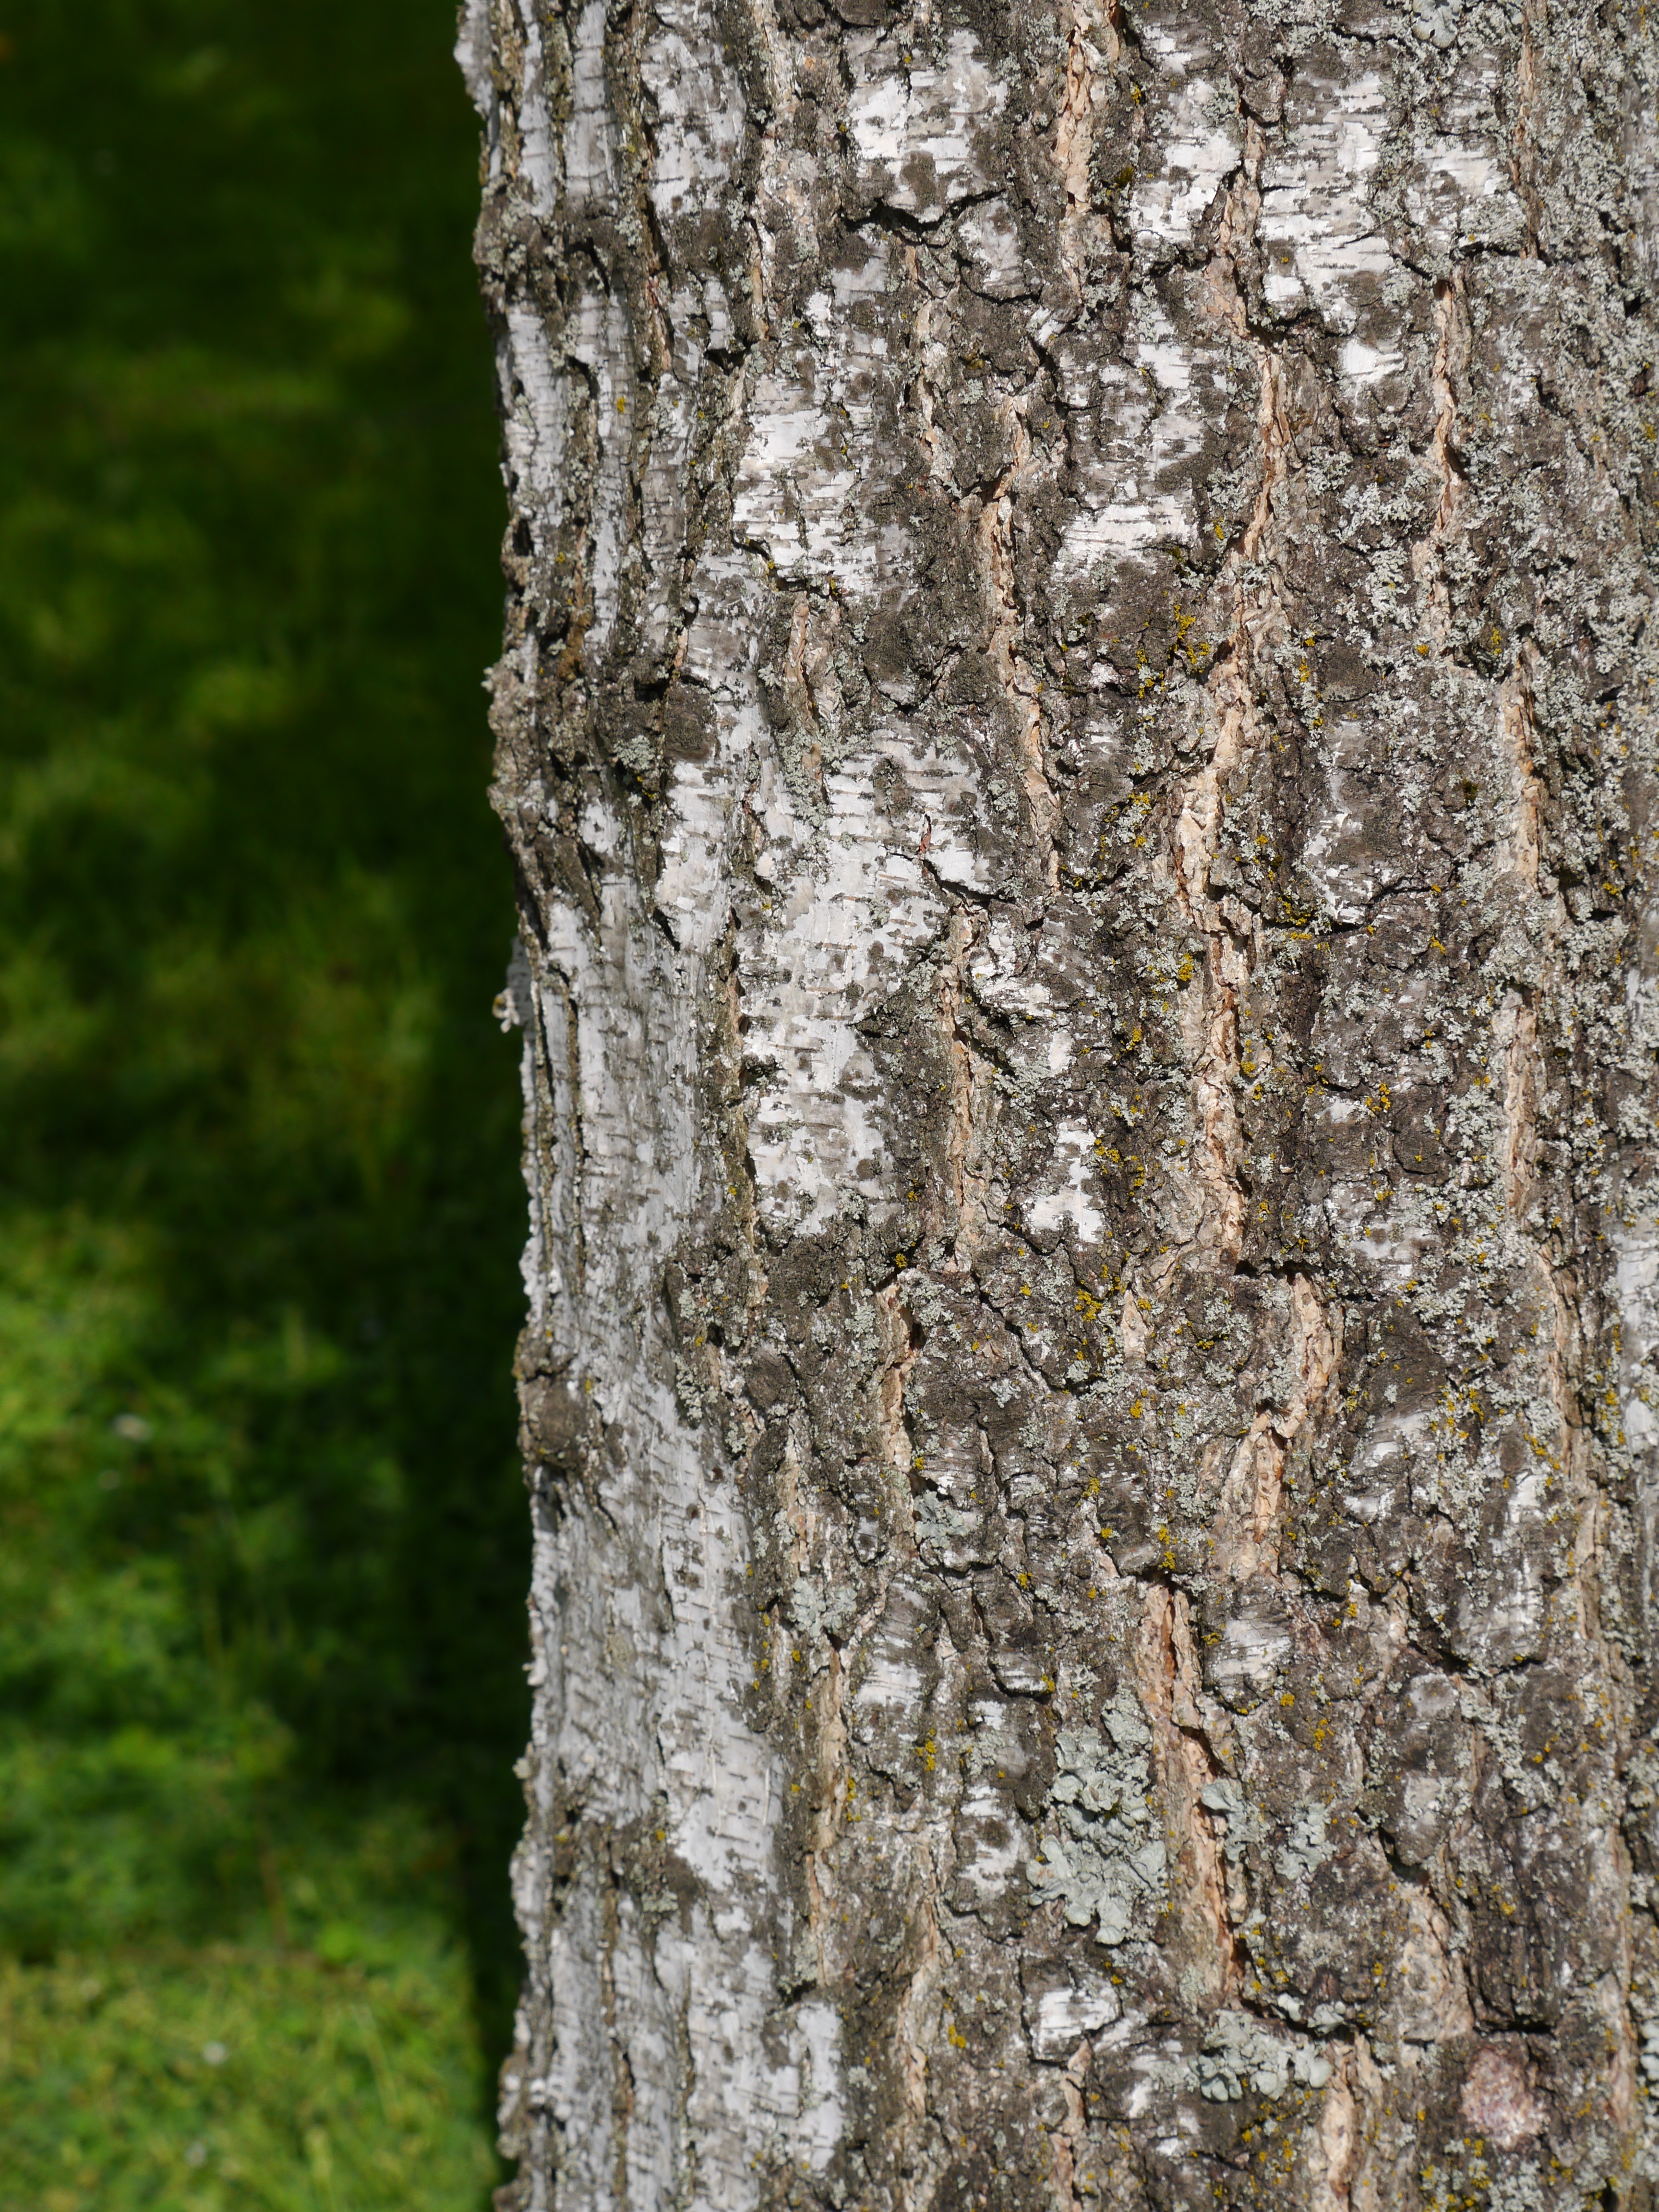
tree, nature, branch, structure, plant, wood, leaf, flower, trunk, bark, log, birch, flora, tribe, oak, flowering plant, plant stem, woody plant, land plant